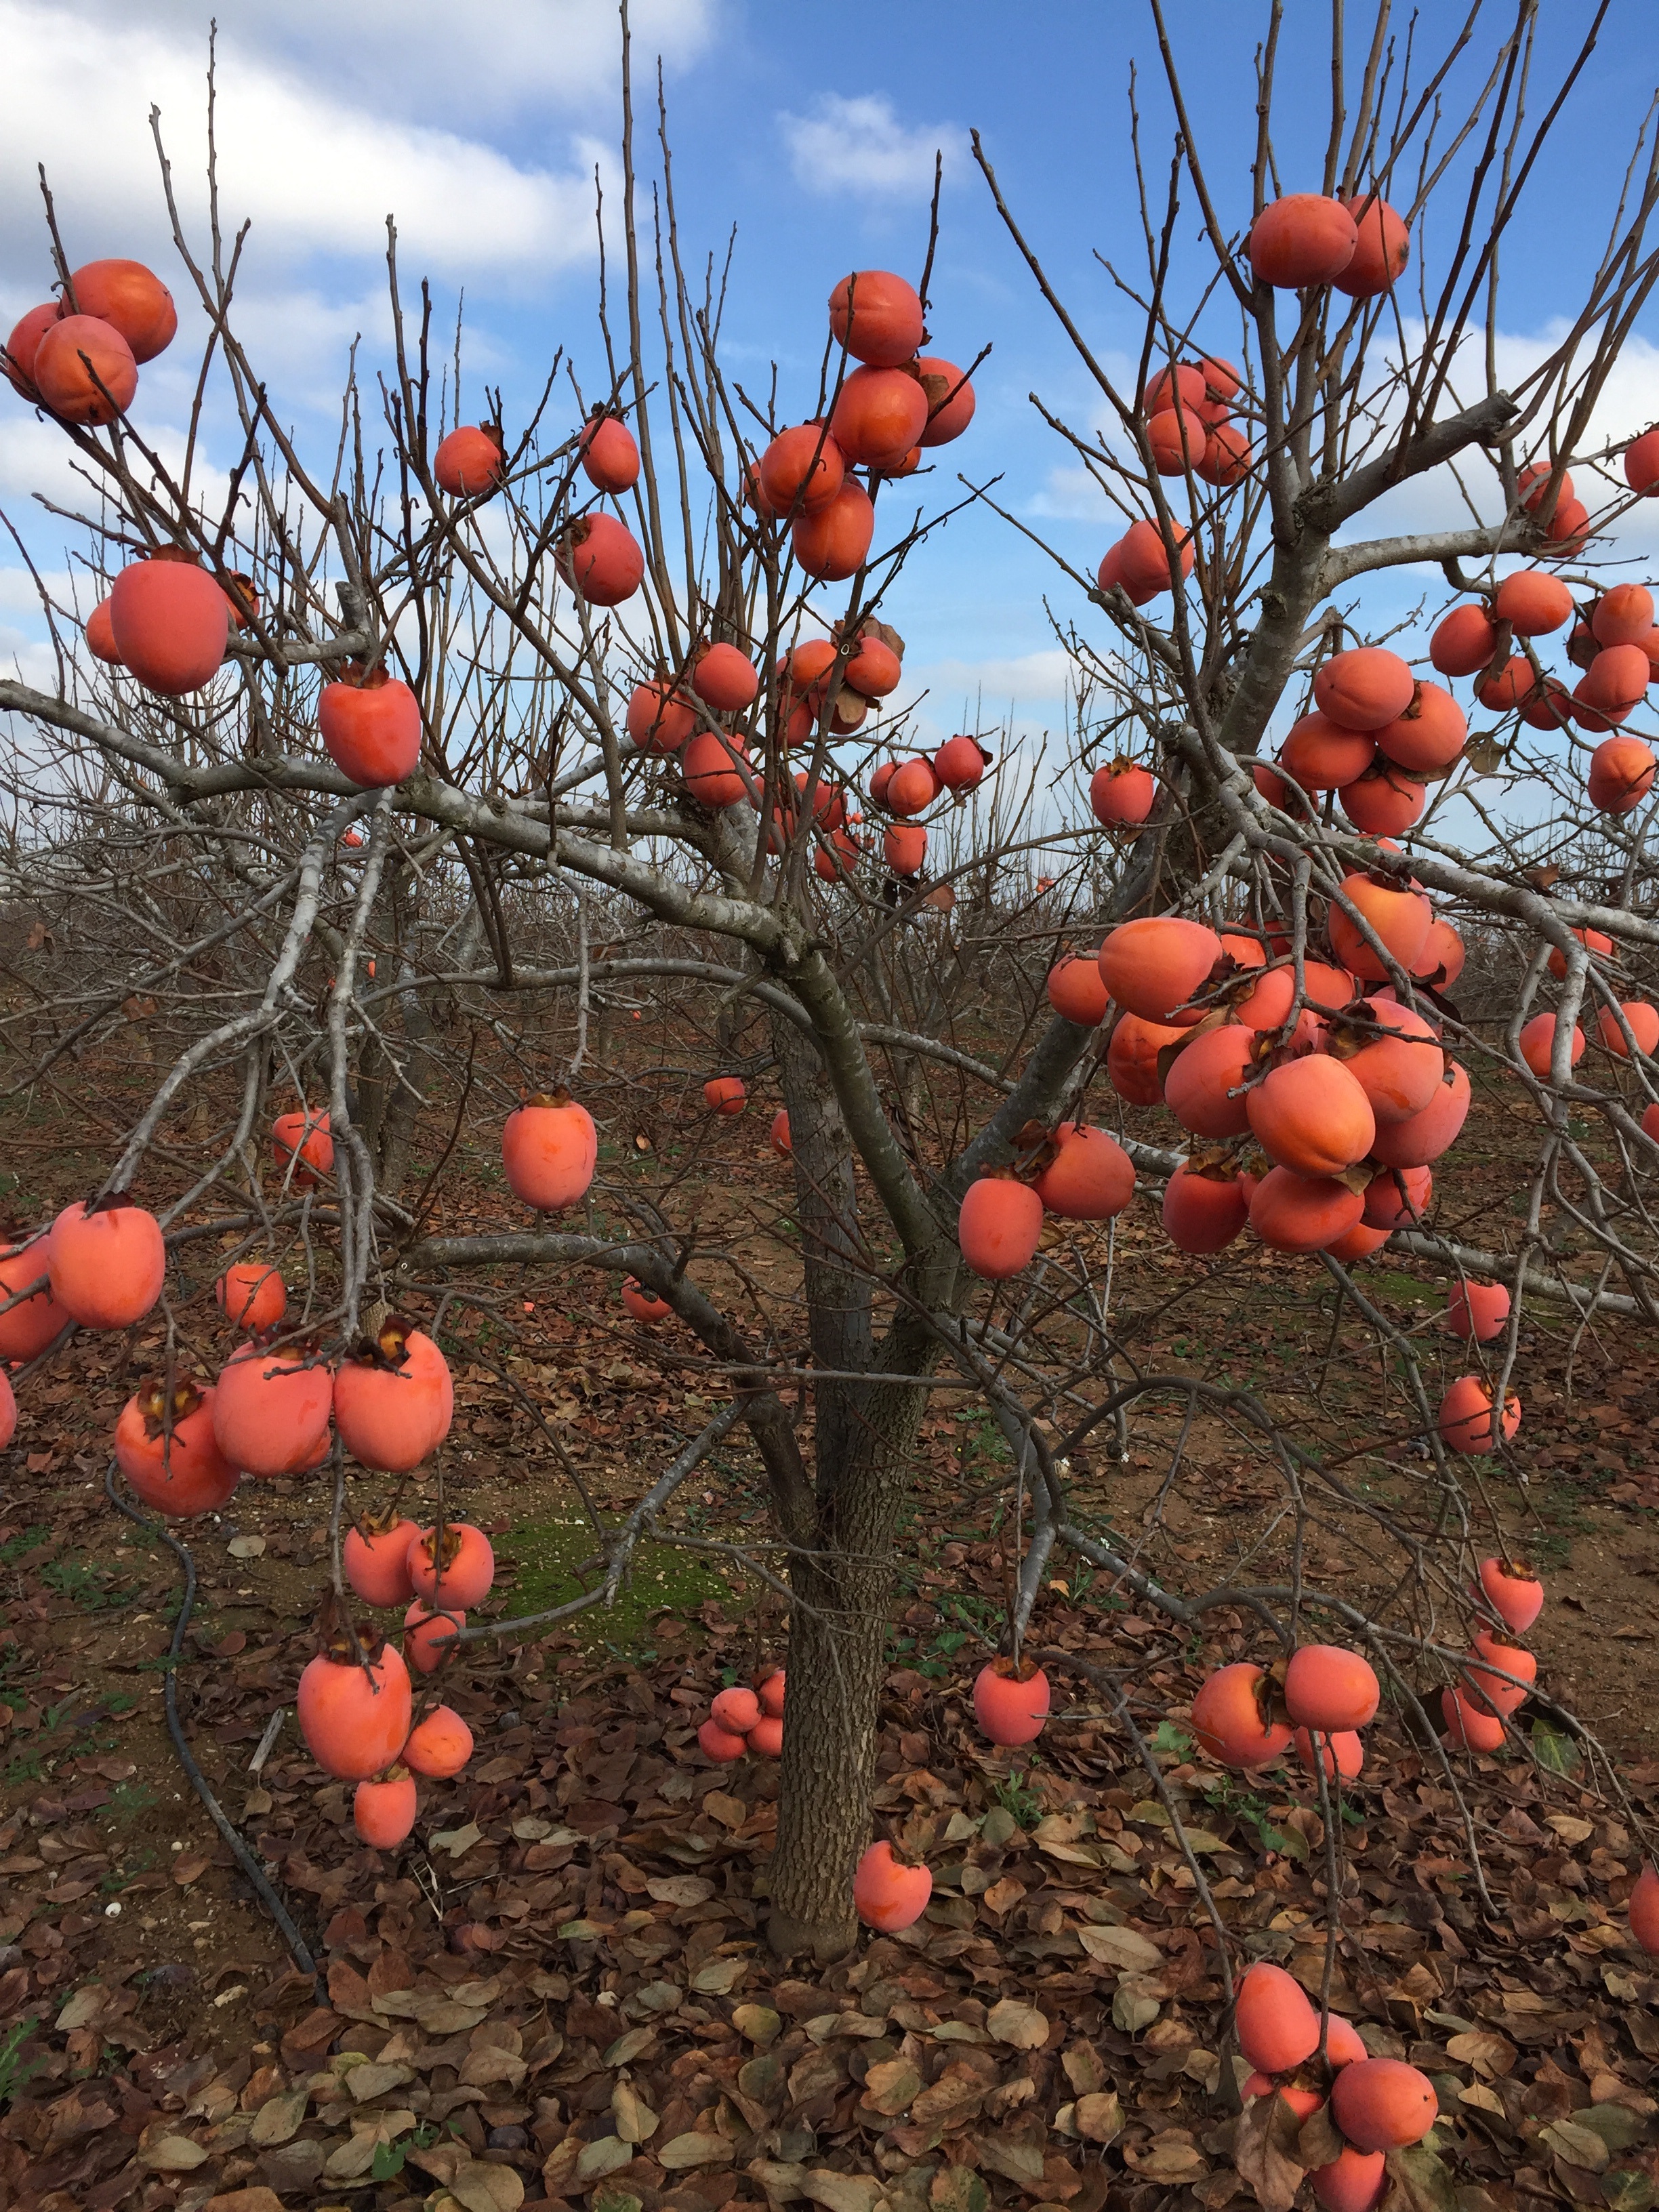
tree, branch, plant, fruit, leaf, flower, food, red, produce, autumn, flora, season, shrub, rowan, rose hip, flowering plant, woody plant, land plant